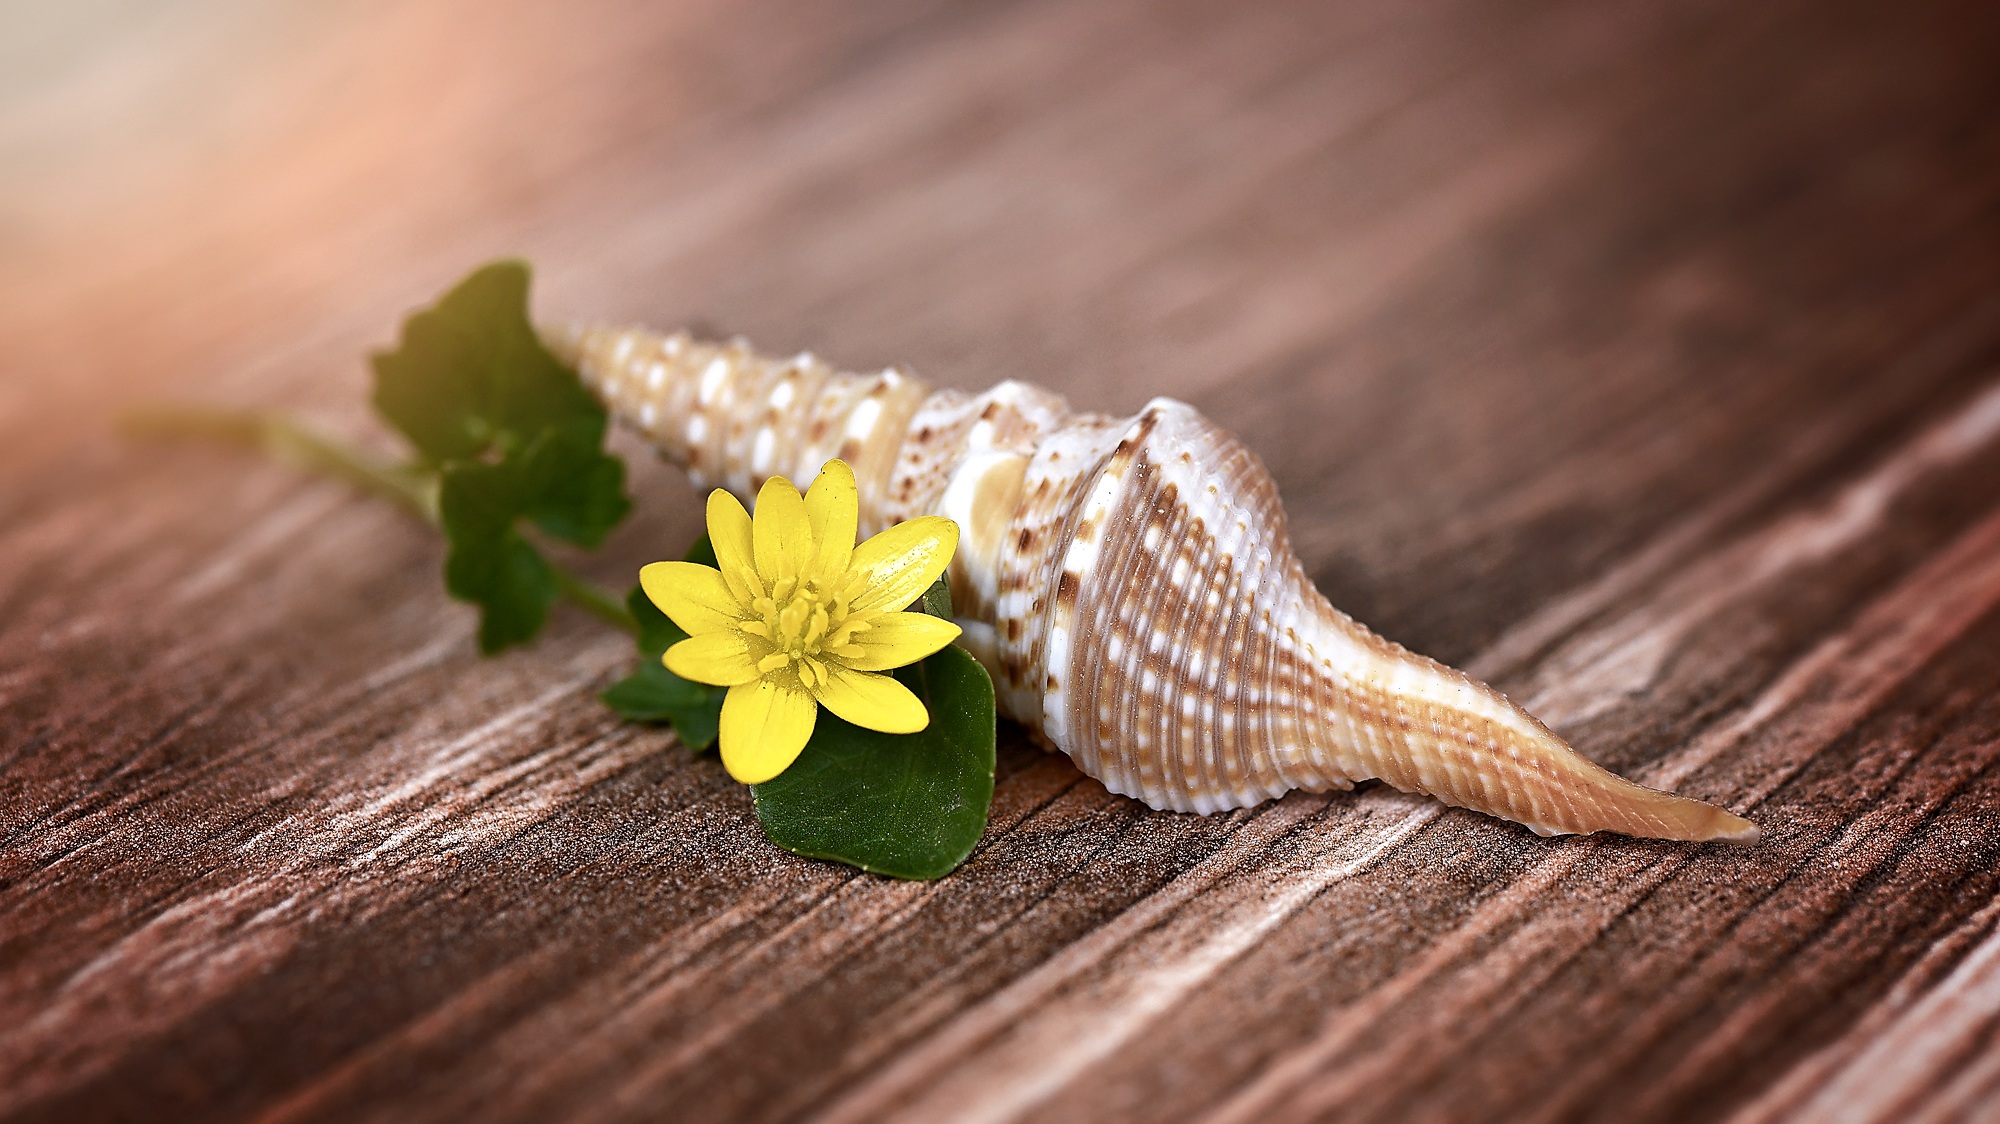
hand, blossom, plant, wood, photography, leaf, flower, petal, bloom, green, yellow, close, flora, shell, close up, macro photography, flavor, celandine